Navy Supply Corps School

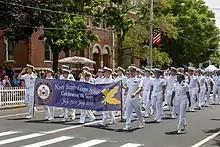
Navy Supply Corps School at the 2021 Bristol Fourth of July Parade

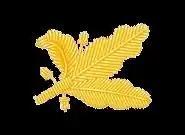
Oak leaf insignia

The Navy Supply Corps School (NSCS), located in Newport, Rhode Island, comprises a 20-week training "Basic Qualification Course" (BQC) and other courses for newly commissioned and other Supply Corps officers in the US Navy. Those who successfully complete the courses are designated "Ready for Sea" in the Navy Supply Corps.